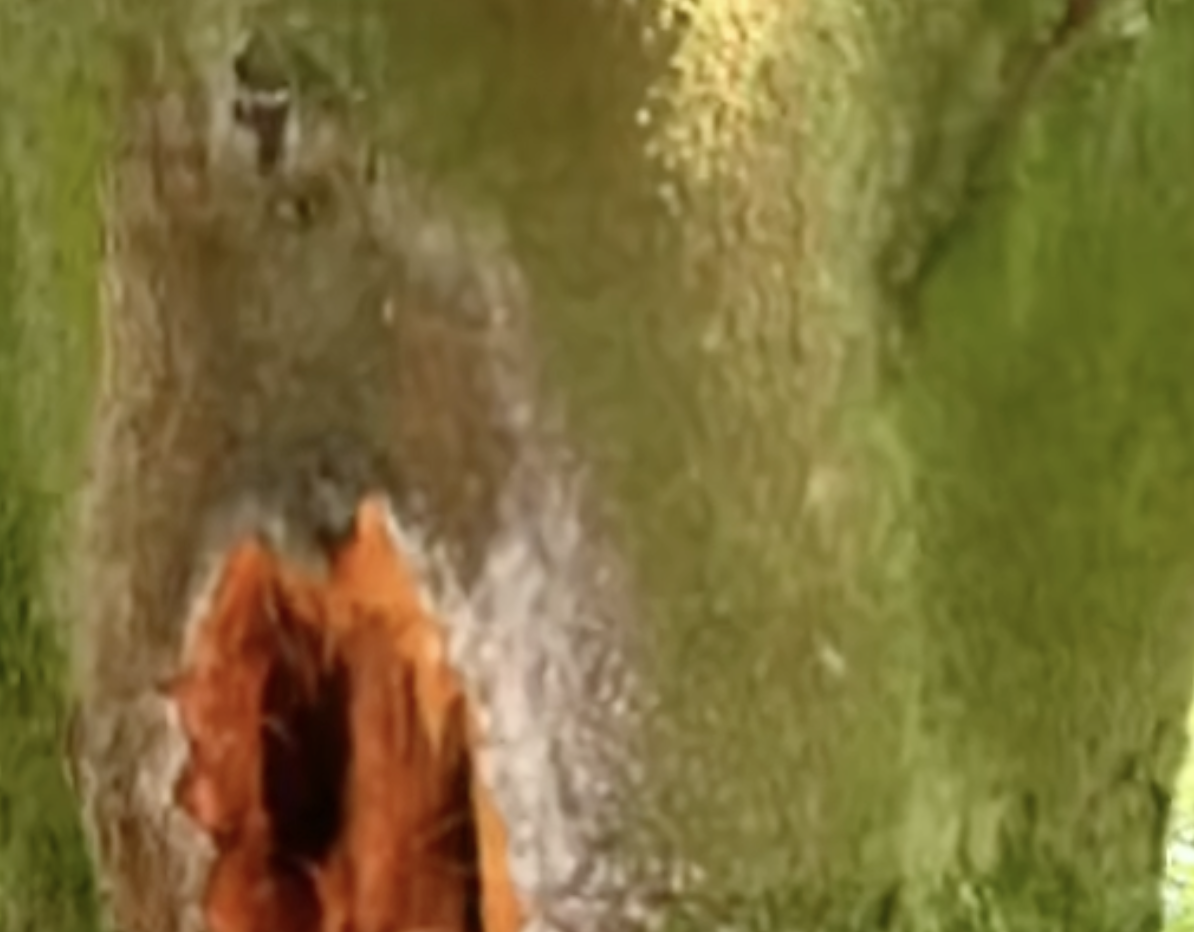
Label: stem_cracking_ gummosis